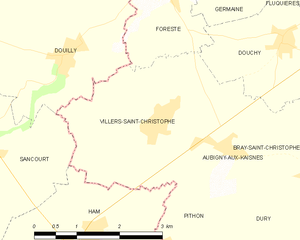
Carte des communes françaises: Villers-Saint-Christophe